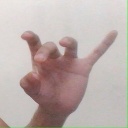
अक्षर: ओ